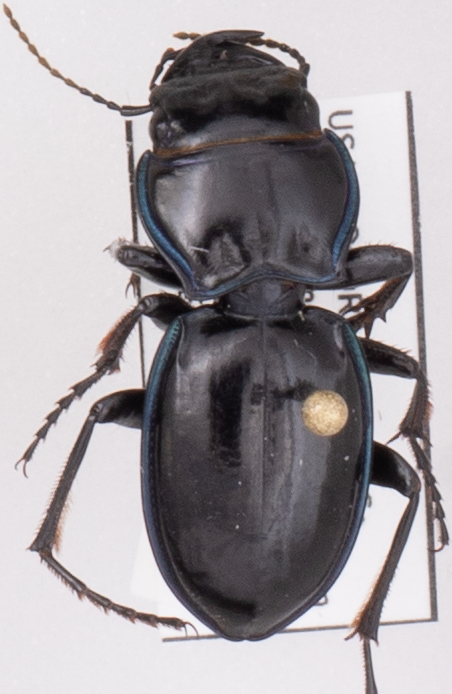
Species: Pasimachus elongatus
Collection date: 2022-09-14
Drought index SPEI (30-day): -1.216
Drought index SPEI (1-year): -1.594
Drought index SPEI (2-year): -1.45